Judo at the 2023 Central American and Caribbean Games

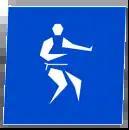

The judo competition at the 2023 Central American and Caribbean Games will be held in San Salvador, El Salvador from 4 to 7 July at the Gimnasio Nacional José Adolfo Pineda.